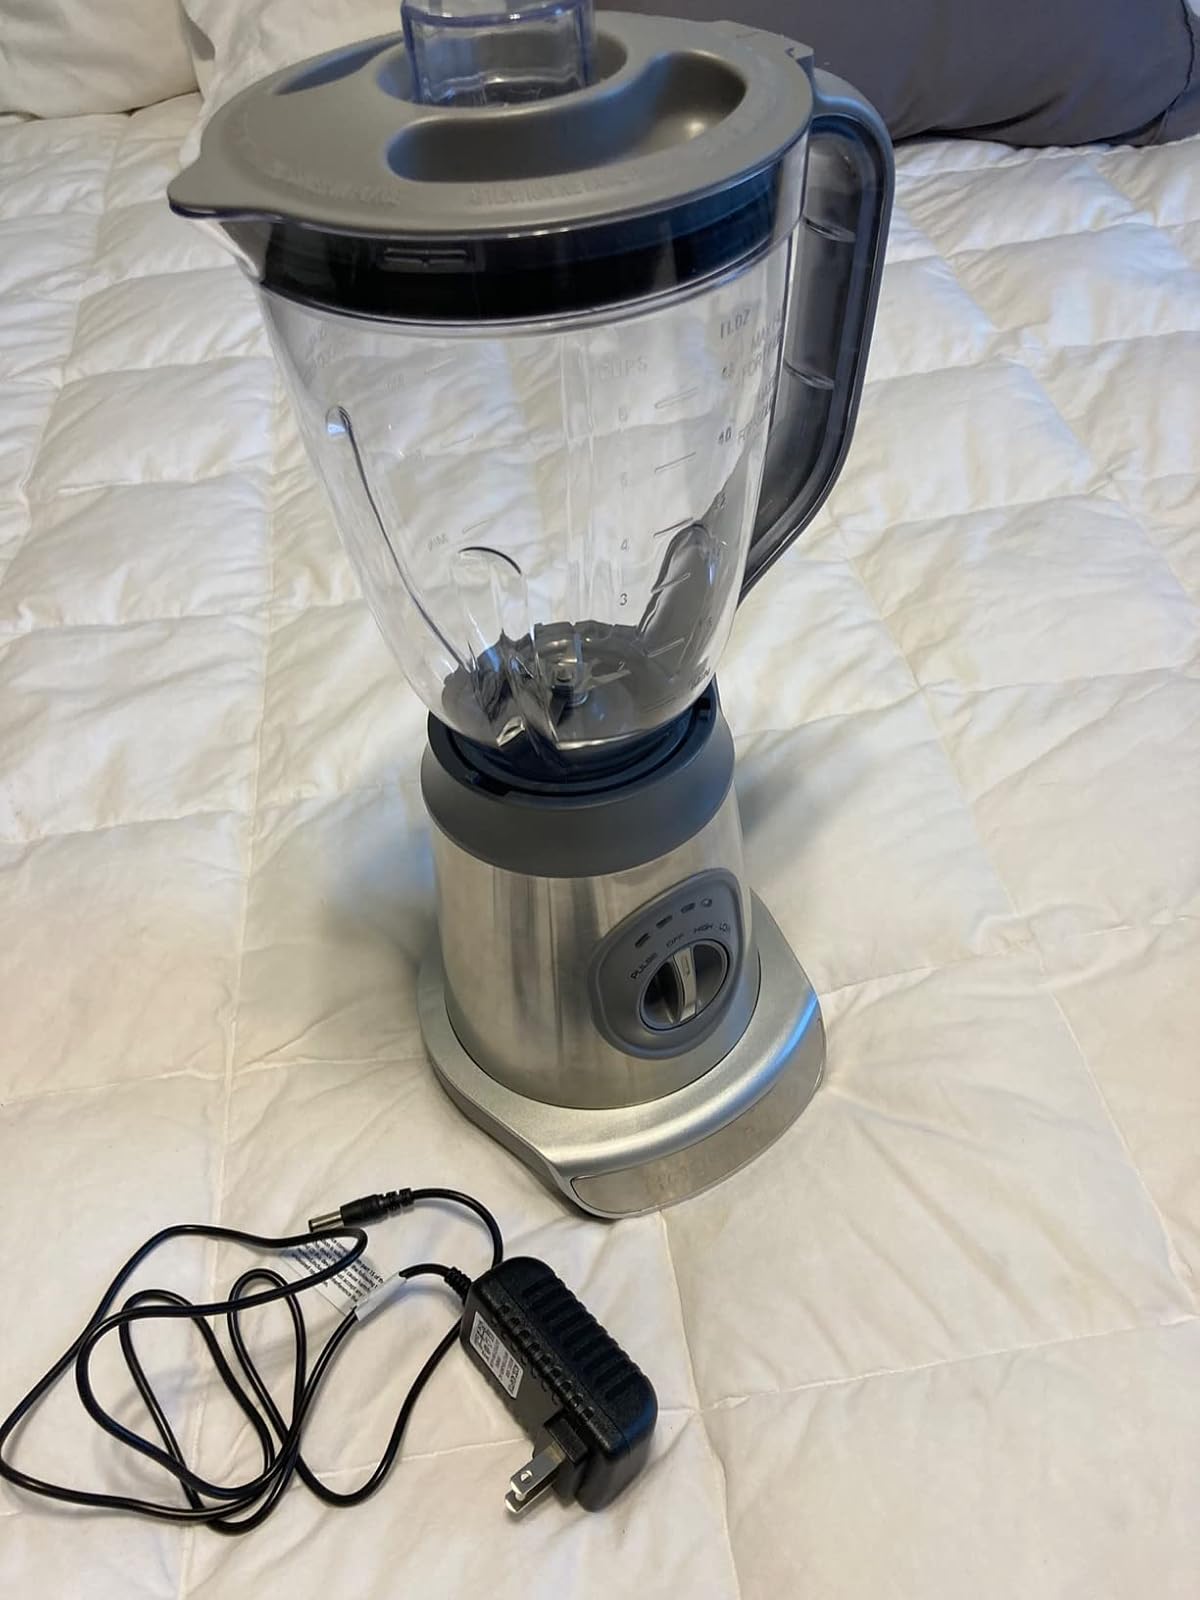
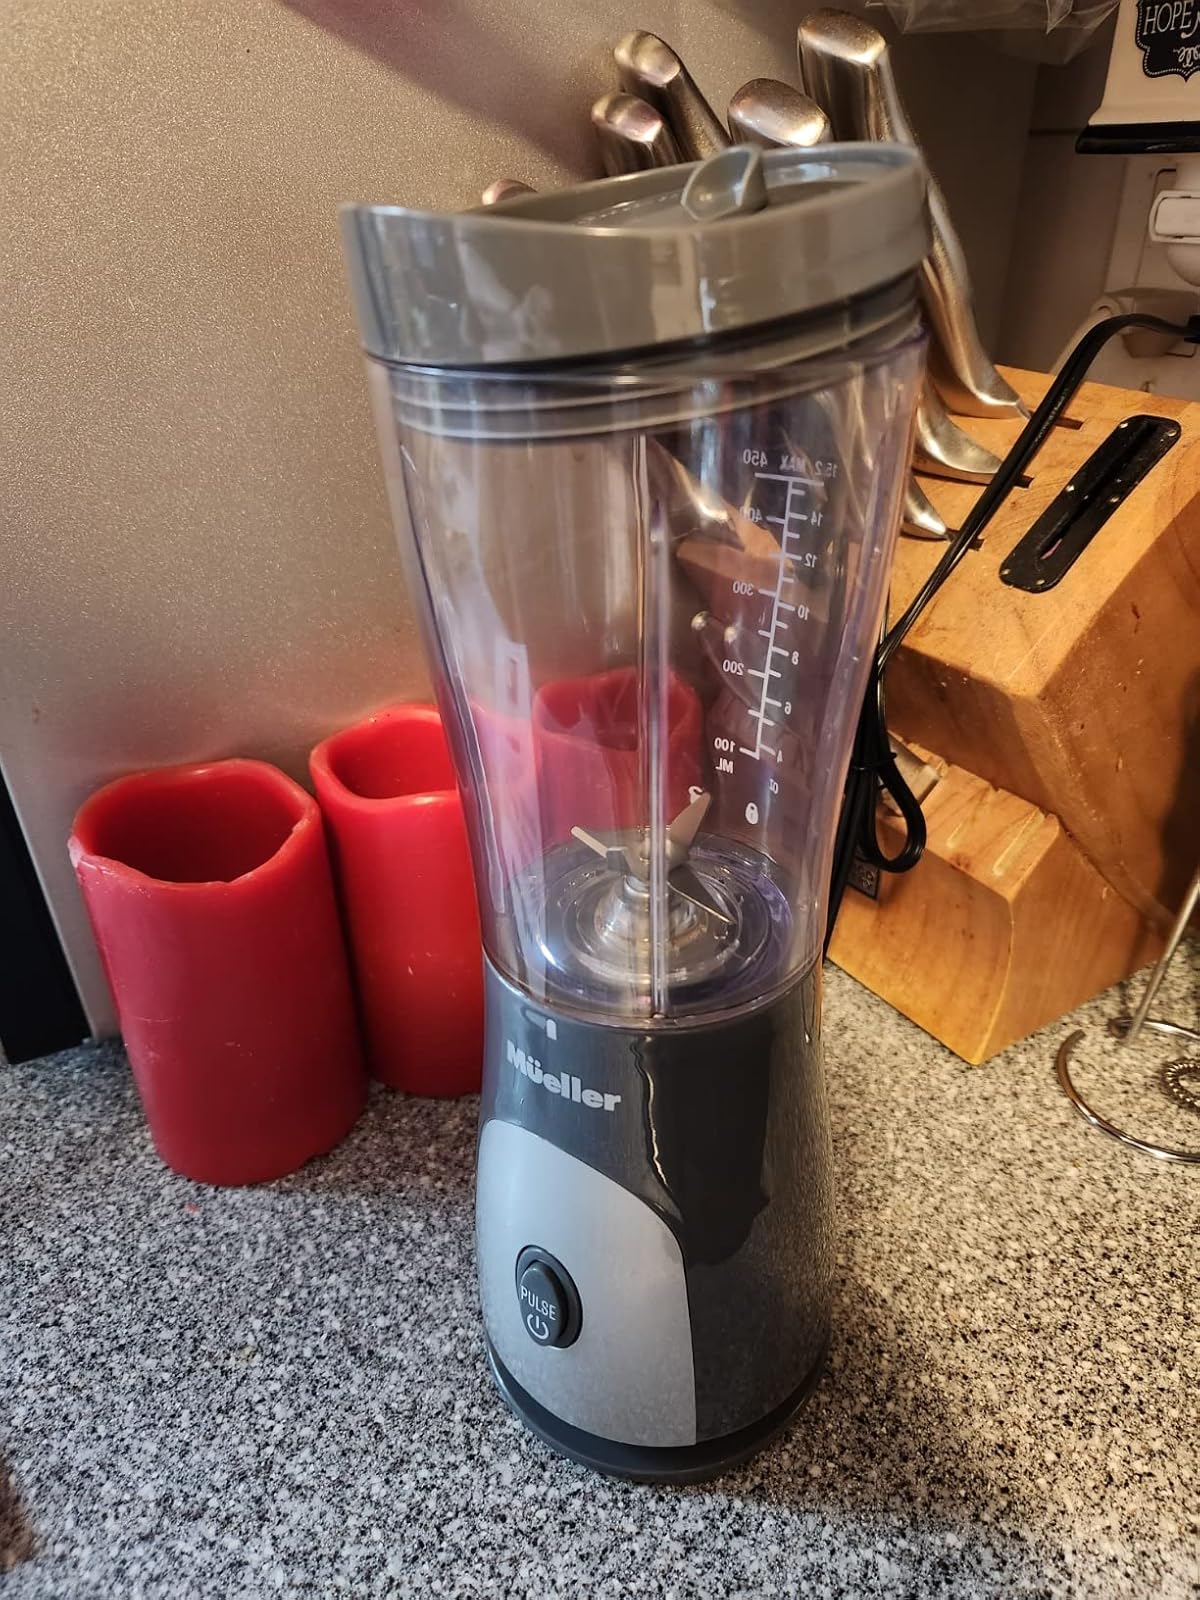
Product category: items_blender
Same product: no